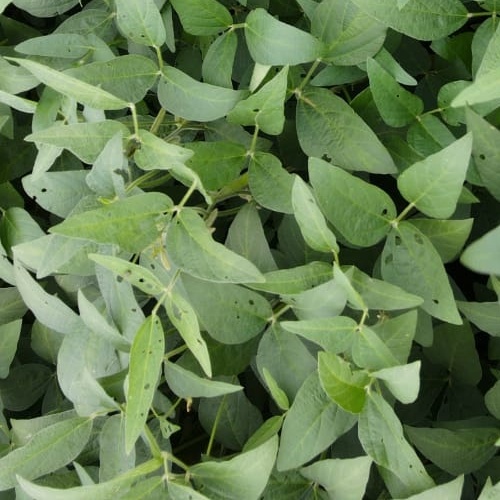
Label: Diabrotica_speciosa